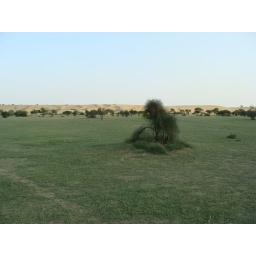
Looking over the village land into the Thar desert. We came after the monsoon, so the grass was actually green